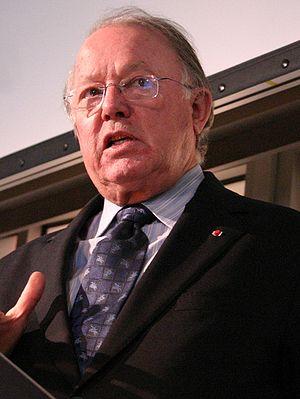
Laval-des-Rapides est une circonscription électorale provinciale du Québec. Elle fait partie de la région administrative de Laval et se situe sur le territoire de la ville du même nom.
Fabre est une circonscription électorale provinciale du Québec situé dans la ville de Laval.
Bernard Landry est un avocat, professeur et homme politique québécois, né le 9 mars 1937 à Saint-Jacques et mort le 6 novembre 2018 à Verchères.
La course à la direction du Parti québécois de 2001 a pour but d'élire le chef du Parti québécois à la suite de la démission de Lucien Bouchard, le 11 janvier 2001.
L'élection générale québécoise de 2003 se déroule le 14 avril 2003 afin d'élire les députés de la 37ᵉ législature à l'Assemblée nationale du Québec. Le Parti libéral du Québec dirigé par Jean Charest remporte la victoire face au Parti québécois, qui forma le gouvernement jusqu'alors sous Bernard Landry.